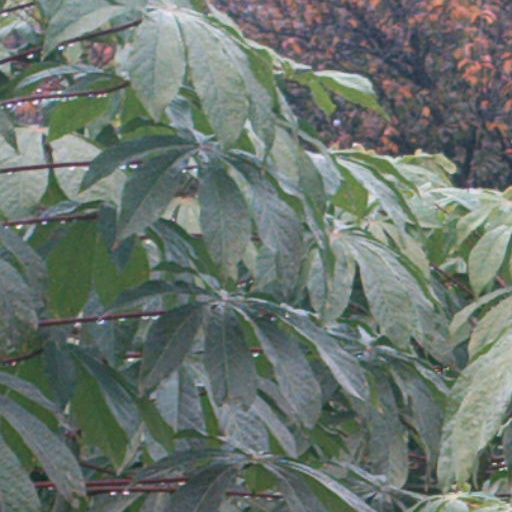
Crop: cassava